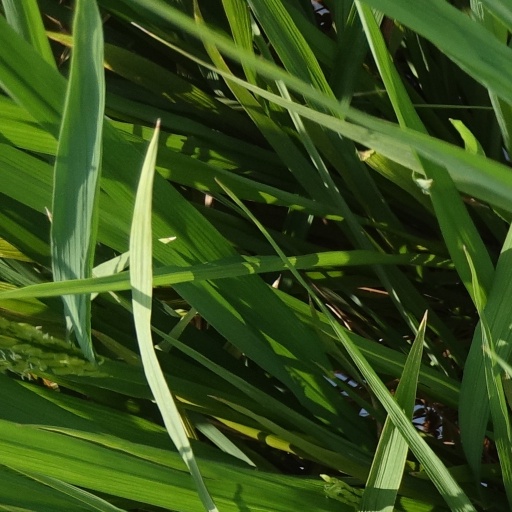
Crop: rice